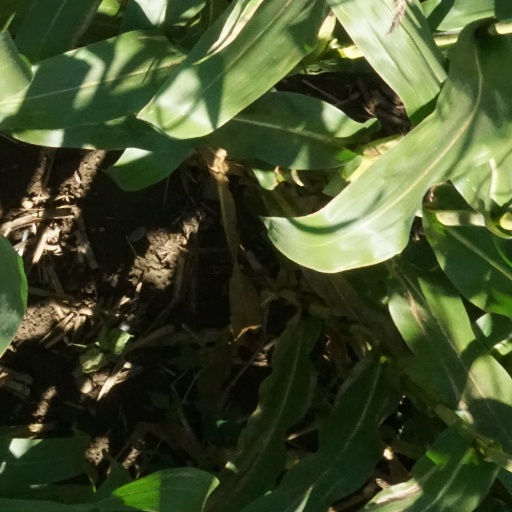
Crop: maize; corn